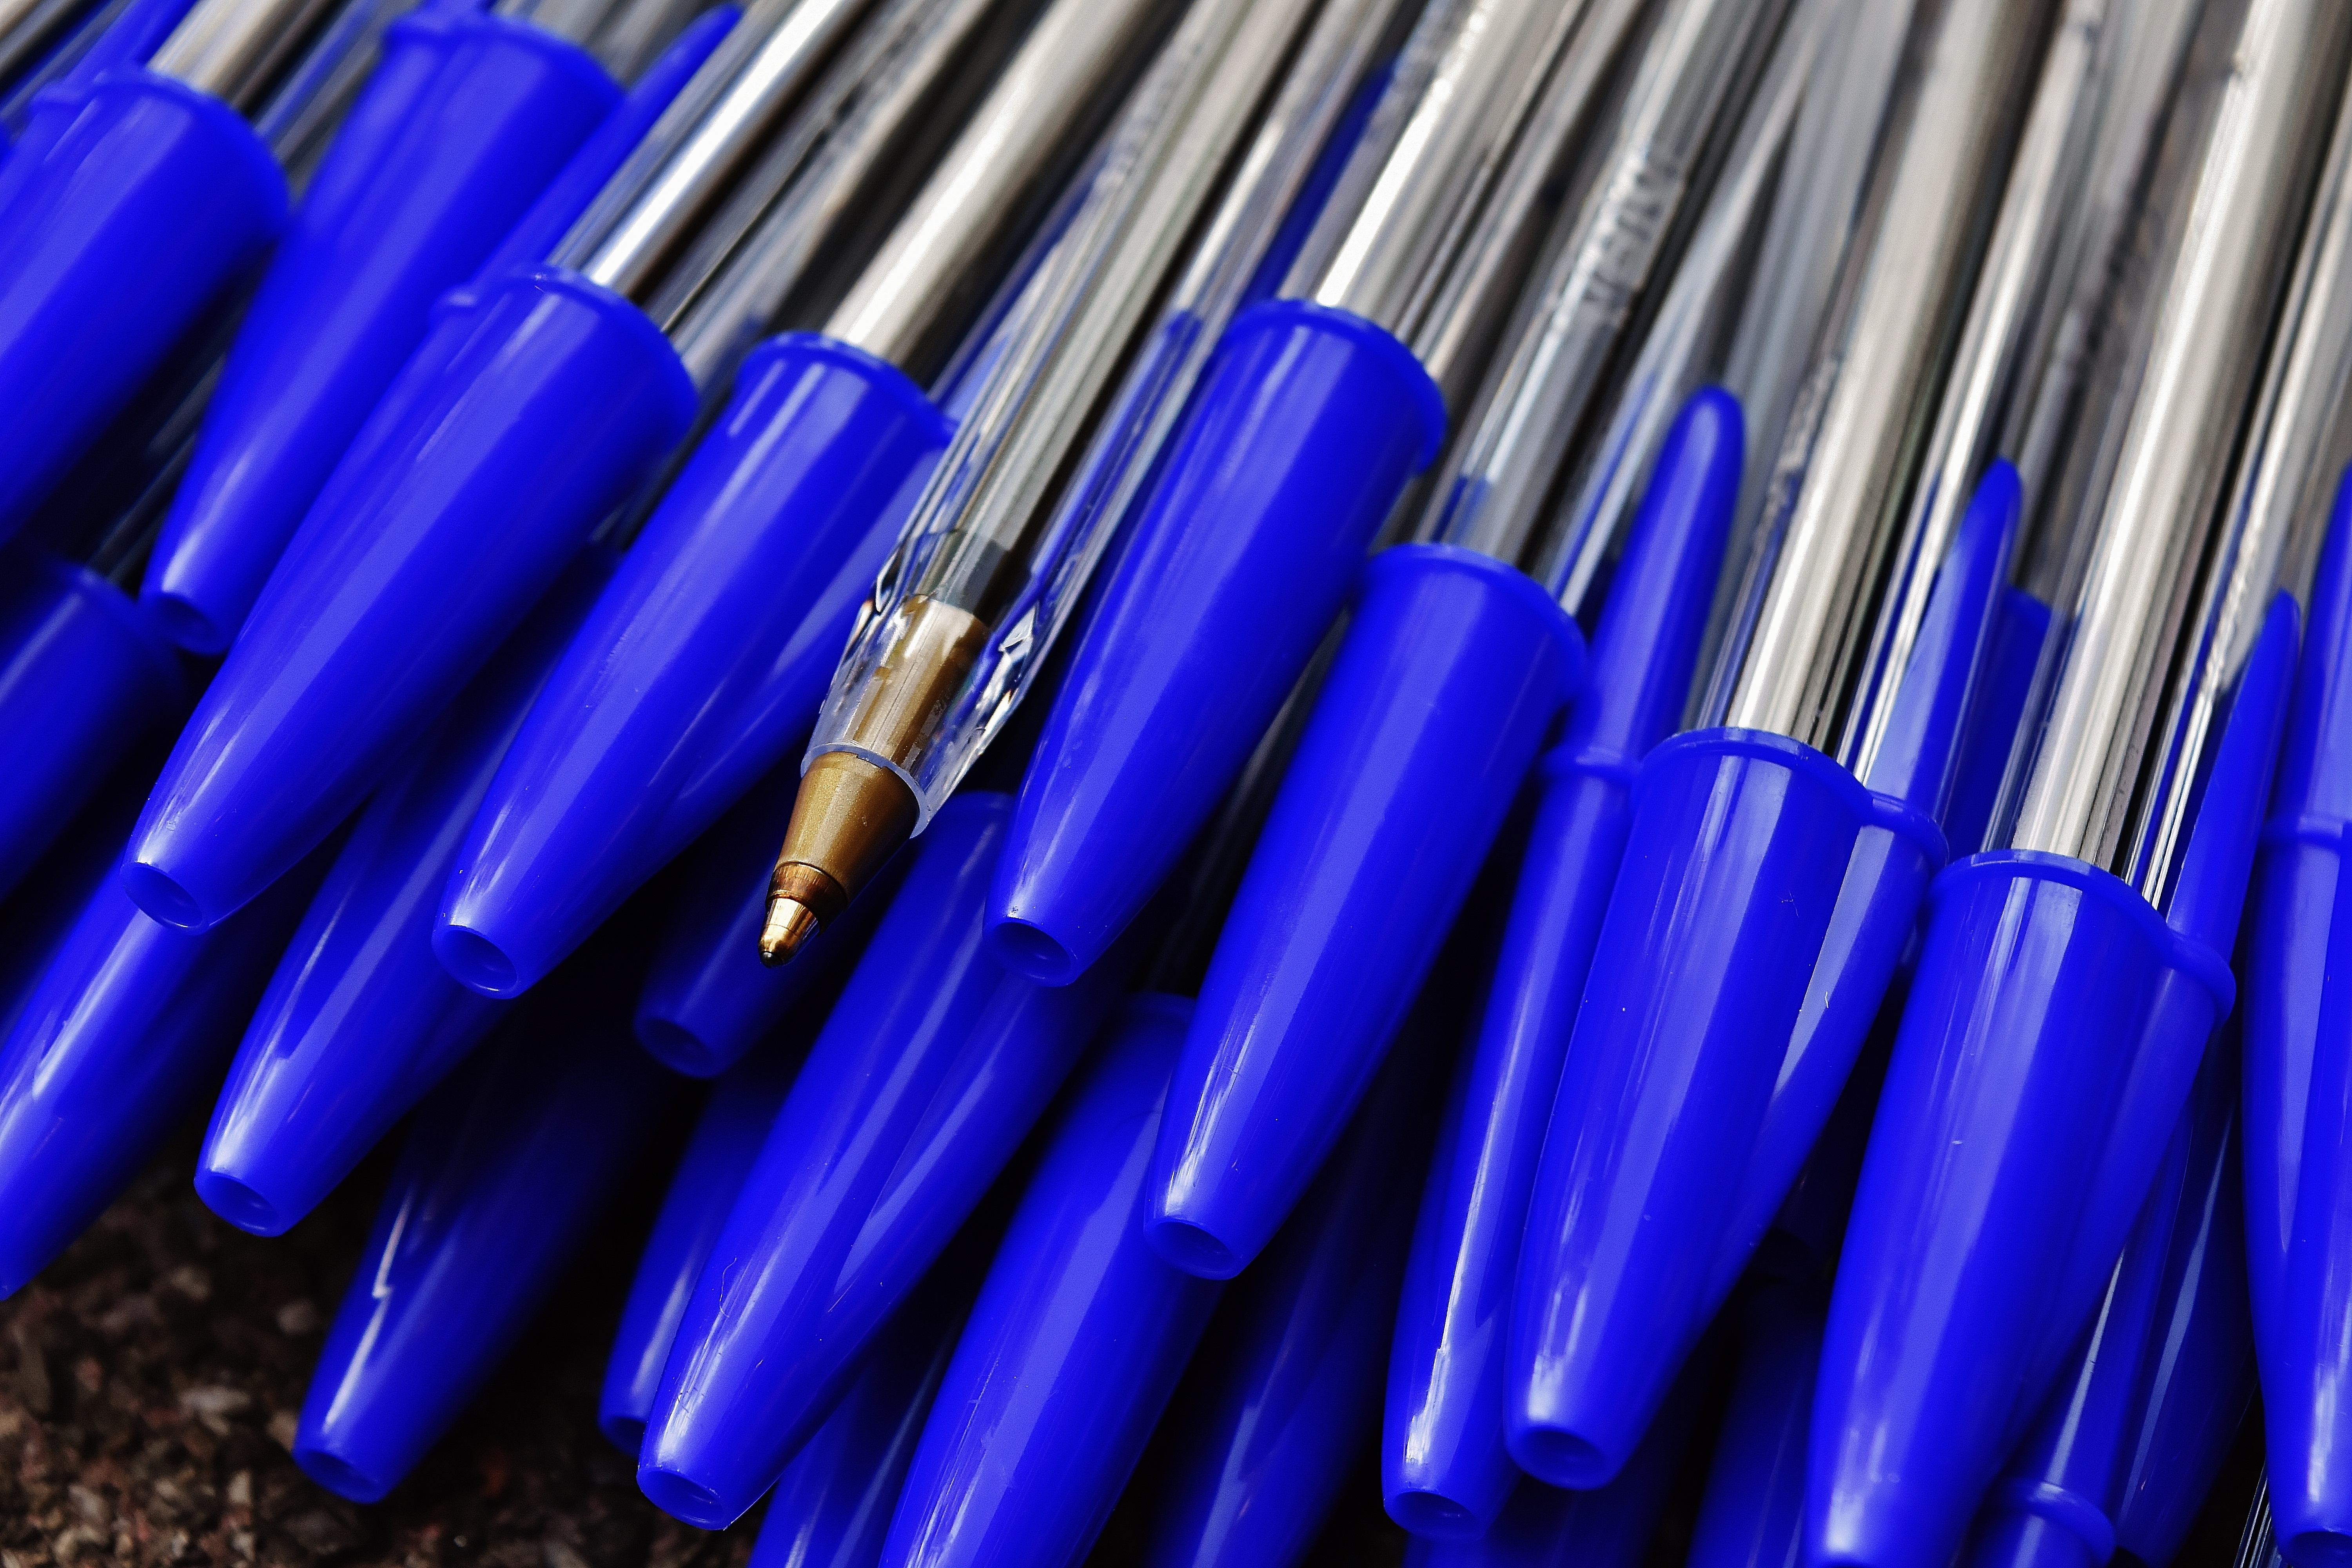
pen, color, office, blue, writing implement, stationery, notes, leave, office accessories, office supplies, coolie, marker pen, ball pen, cobalt blue, cue stick